Kasukabe, Saitama

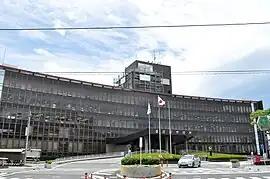
Kasukabe City Hall

Kasukabe is located in far eastern Saitama Prefecture, divided between the Shimosa Plateau and the Omiya Plateau by the Nakagawa lowlands and the Edogawa River. The eastern portion of the city is still rural, with the largest area of paddy fields in Saitama.